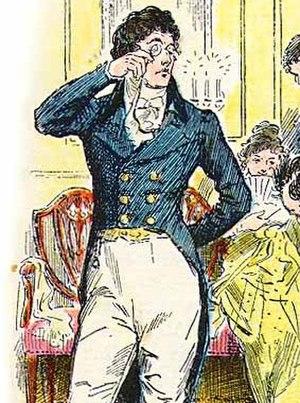
Détail d'une illustration de C. E. Brock pour l'édition de 1895 de Pride and Prejudice
Orgueil et Préjugés est une mini-série britannique de 226 minutes en 5 épisodes, diffusée du 13 janvier au 10 février 1980 sur BBC Two. Mise en scène par Cyril Coke, produite par Jonathan Powell, sur un scénario de Fay Weldon, c'est une adaptation soignée qui se veut fidèle tant à l'intrigue qu'à l'esprit du roman Orgueil et Préjugés de Jane Austen, la cinquième de la BBC et la dernière produite essentiellement en vidéo avant la version de 1995, Orgueil et Préjugés qui est filmée. Cette adaptation, où, comme dans le roman éponyme, tout est présenté du seul point de vue d'Elizabeth Bennet, met en valeur deux éléments présents dans le roman : l'attachement à sa famille d'Elizabeth Bennet et l'importance du thème du mariage.